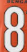
Number: 8